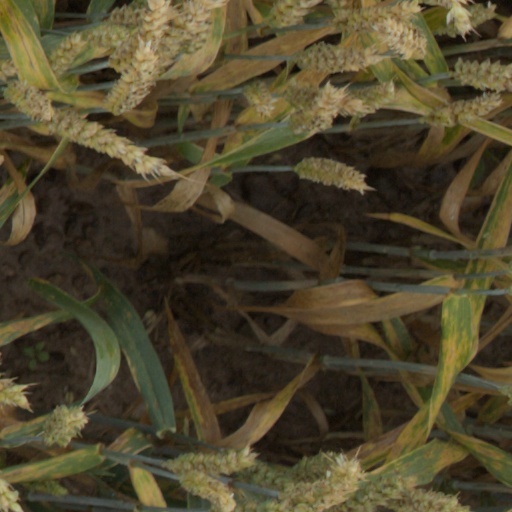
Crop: wheat